Marcus Sandys, 3rd Baron Sandys

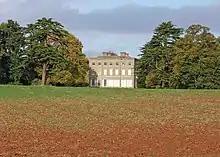
Ombersley Court, seat of the Barons Sandys

Sandys was Member of Parliament for Newry from 1832 to 1835 and for Evesham from 1838 to 1852. He served as Comptroller of the Household under Lord Melbourne in 1841 and under Lord John Russell between 1846 and 1847 and as Treasurer of the Household under Russell between 1847 and 1852. In 1860 he succeeded his elder brother as third Baron Sandys. The following year he assumed by royal licence the surname of Sandys in lieu of Hill.